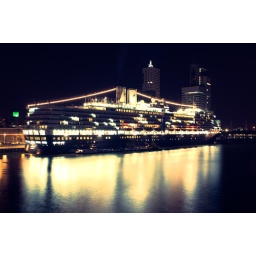
30s exposure, taken from the Erasmus bridge in RotterdamIt's one of the largest ships from the Holland America Line, featuring 2,104 beds!